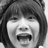
Emotion: surprise